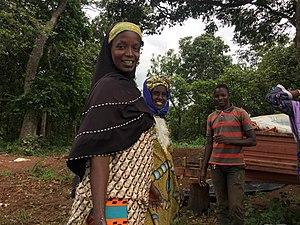
Les Sénoufos, constituent une population d'Afrique de l'Ouest, présente au Burkina Faso, dans le sud du Mali et en Côte d'Ivoire.